Orion's Belt (film)

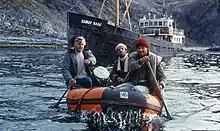
Sverre Anker Ousdal, Helge Jordal and Hans Ola Sørlie with "Sandy Hook" in the background

The story centers around three seamen who conduct shady business on board their vessel, "Sandy Hook". The film starts with two of them, Tom Jansen (Helge Jordal) and Sverre (Hans Ola Sørlie), taking tourists on a polar bear safari. During this trip and at a later scene at a pub in Longyearbyen, where Tom's girlfriend, Eva Jelseth (Kjersti Holmen) is introduced, the viewers are briefed on the politics of Svalbard and the large Soviet presence. The third seaman, Lars (Sverre Anker Ousdal), presents plans to freight a bulldozer to the mainland from Sarstangen. They have been instructed to dump the bulldozer underway as part of an insurance fraud scheme but have instead made arrangements to sell the vehicle on Greenland. While at port, Tom is called to visit Governor Bache (Jon Eikemo), who warns that he will be keeping an eye on them.